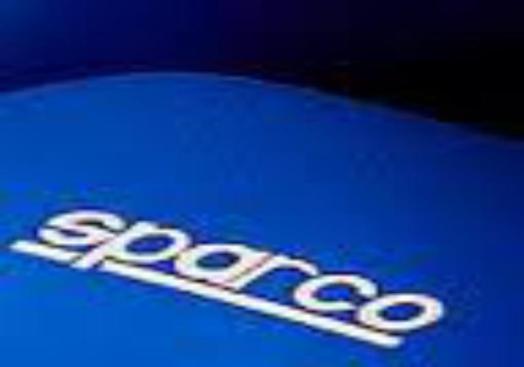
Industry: Clothes